Trinity

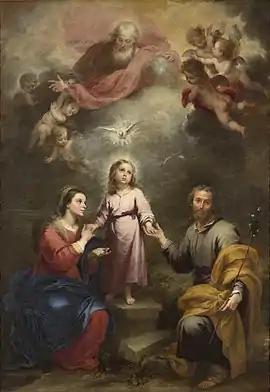
The "Heavenly Trinity" joined to the "Earthly Trinity" through the Incarnation of the Son–"The Heavenly and Earthly Trinities" by Murillo (c. 1677)

In the Pauline epistles, the public, collective devotional patterns towards Jesus in the early Christian community are reflective of Paul's perspective on the divine status of Jesus in what scholars have termed a "binitarian" pattern or shape of devotional practice (worship) in the New Testament, in which "God" and Jesus are thematized and invoked. Jesus receives prayer (1 Corinthians 1:2; 2 Corinthians 12:8–9), the presence of Jesus is confessionally invoked by believers (1 Corinthians 16:22; Romans 10:9–13; Philippians 2:10–11), people are baptized in Jesus' name (1 Corinthians 6:11; Romans 6:3), Jesus is the reference in Christian fellowship for a religious ritual meal (the Lord's Supper; 1 Corinthians 11:17–34). Jesus is described as "existing in the very form of God" (Philippians 2:6), and having the "fullness of the Deity [living] in bodily form" (Colossians 2:9). Jesus is also in some verses directly called God (Romans 9:5, Titus 2:13, 2 Peter 1:1).